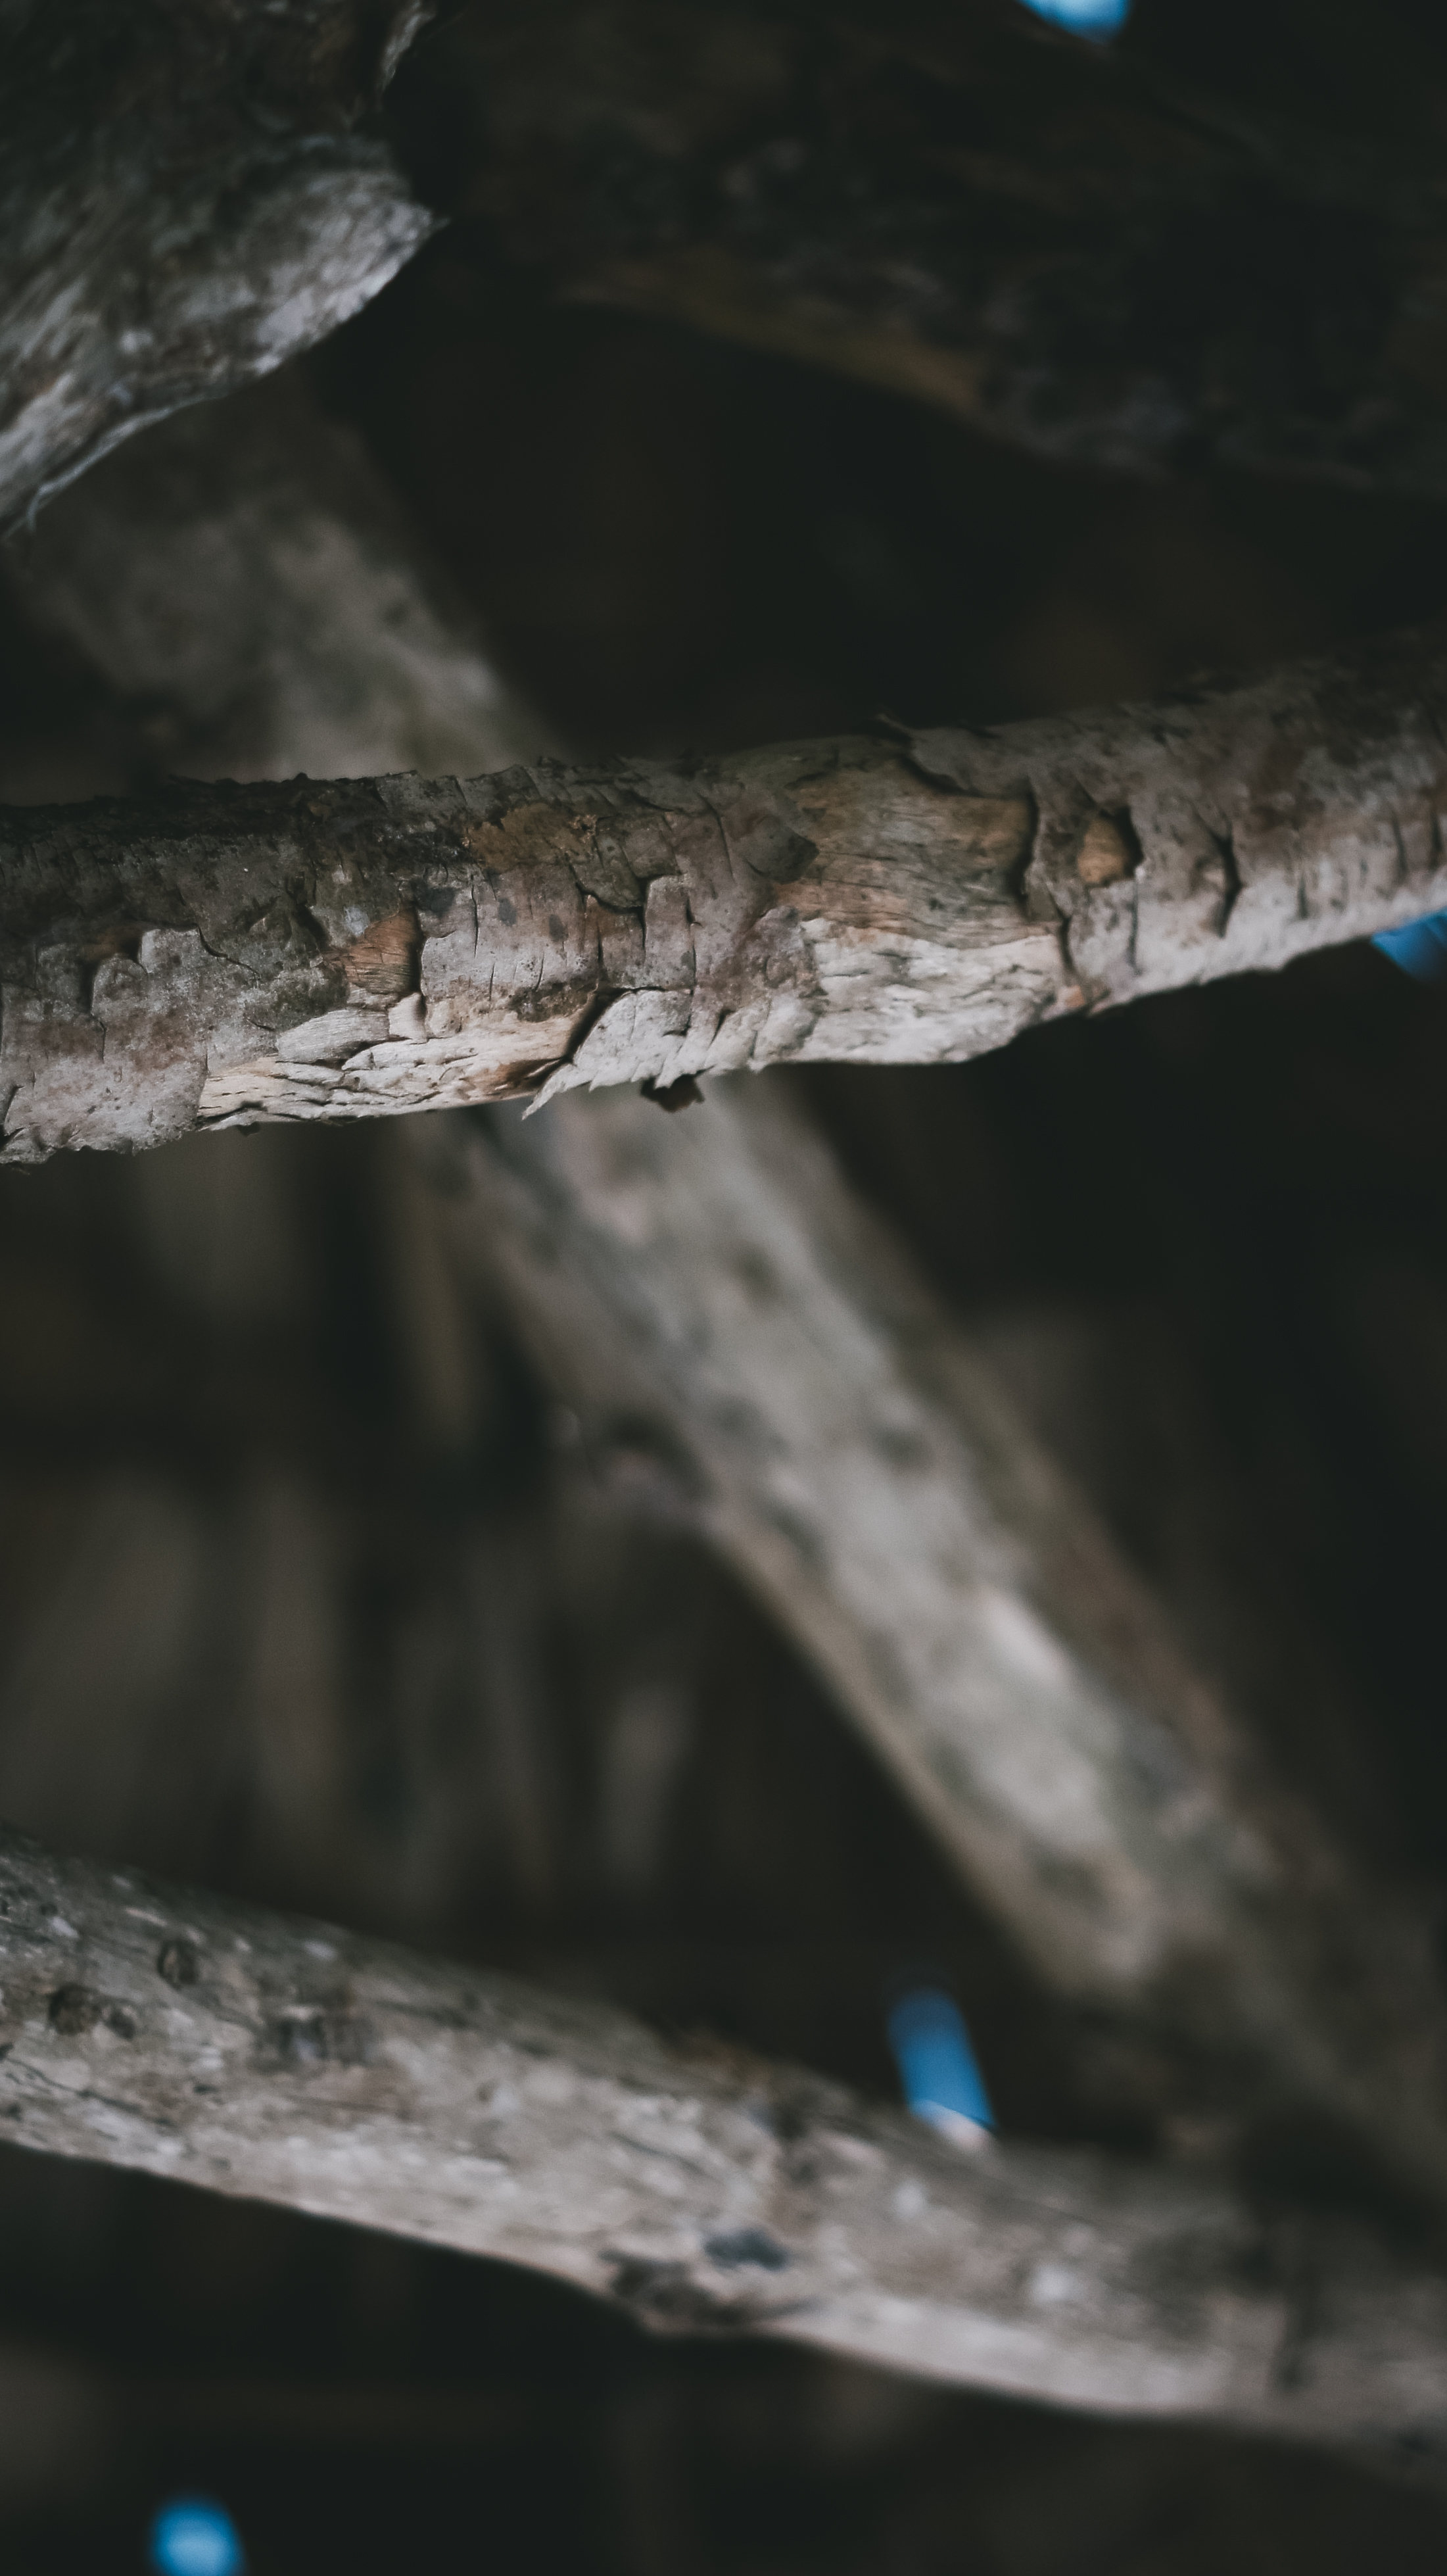
wood, textile, art, black, style, water, reflection, darkness, sky, macro photography, computer wallpaper